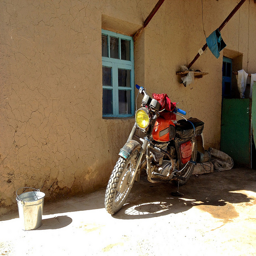
A red and black motorcycle parked outside of a building.
A motorcycle standing on it's kickstand outside.
A red motorcycle parked next to a tan building.
Red motorcycle parked alongside a white building.
An old model motorcycle parked outside a house.